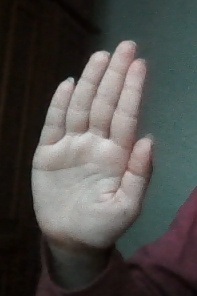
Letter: seen